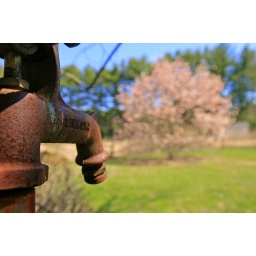
A rusty faucet provides a great contrast to the blooming tree in the background....